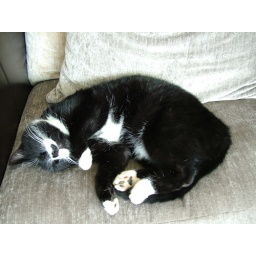
Jack owns the biggest chair in the house and uses it to recharge his batteries for the night shift.